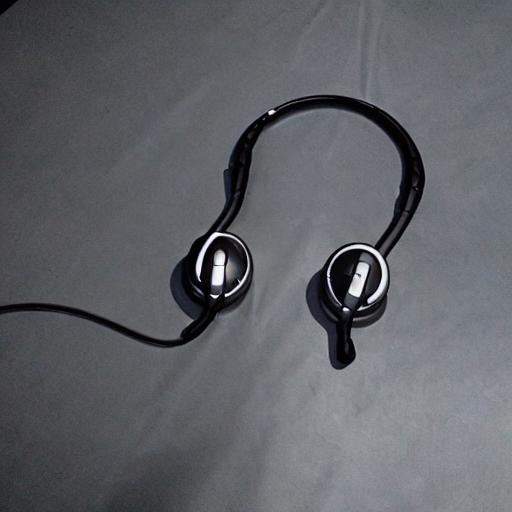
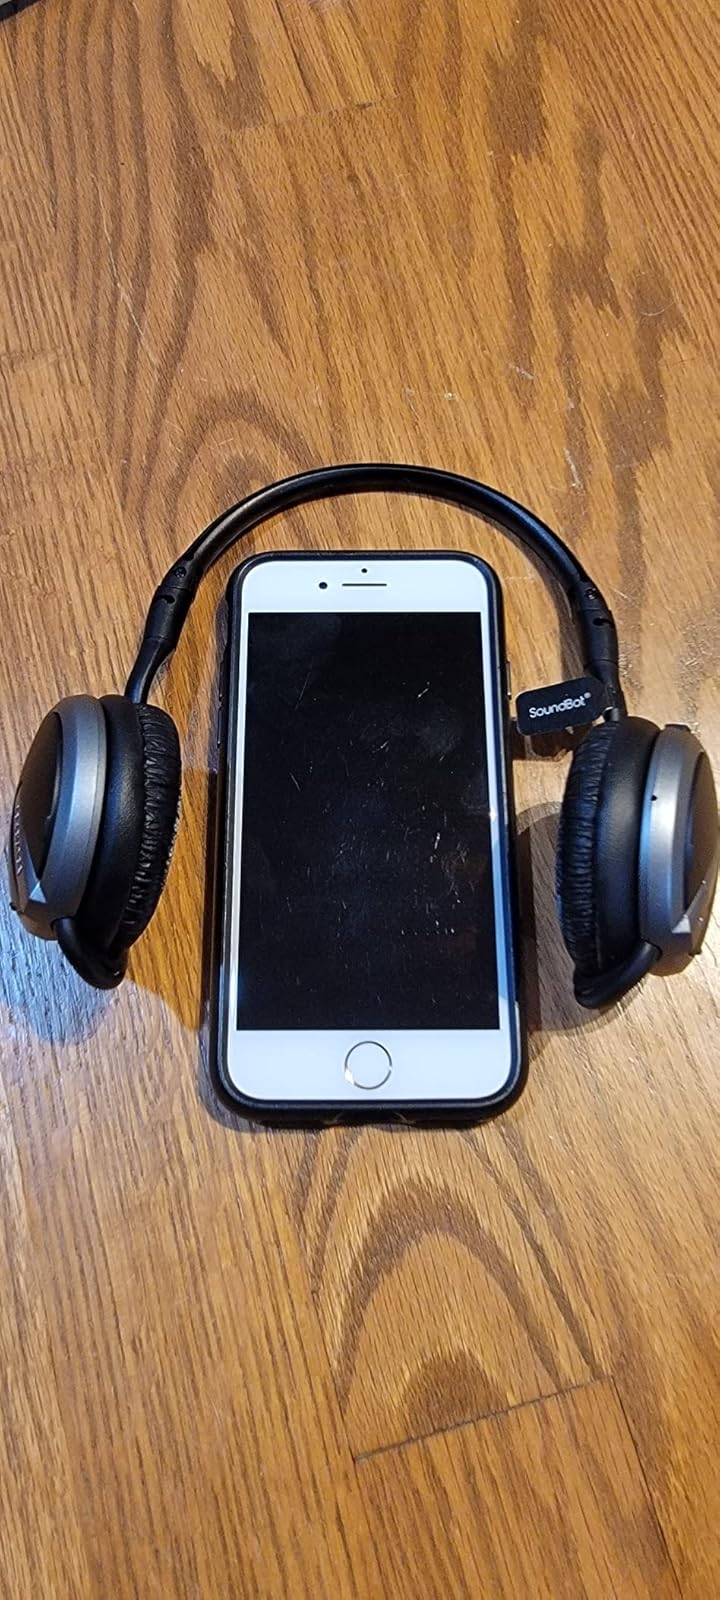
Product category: headphones
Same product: no